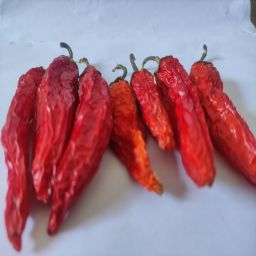
Crop: New Mexico Green Chile
Quality: Dried